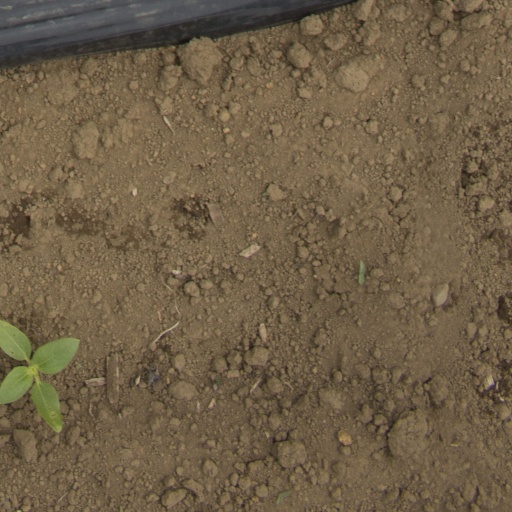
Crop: Jerusalem artichoke